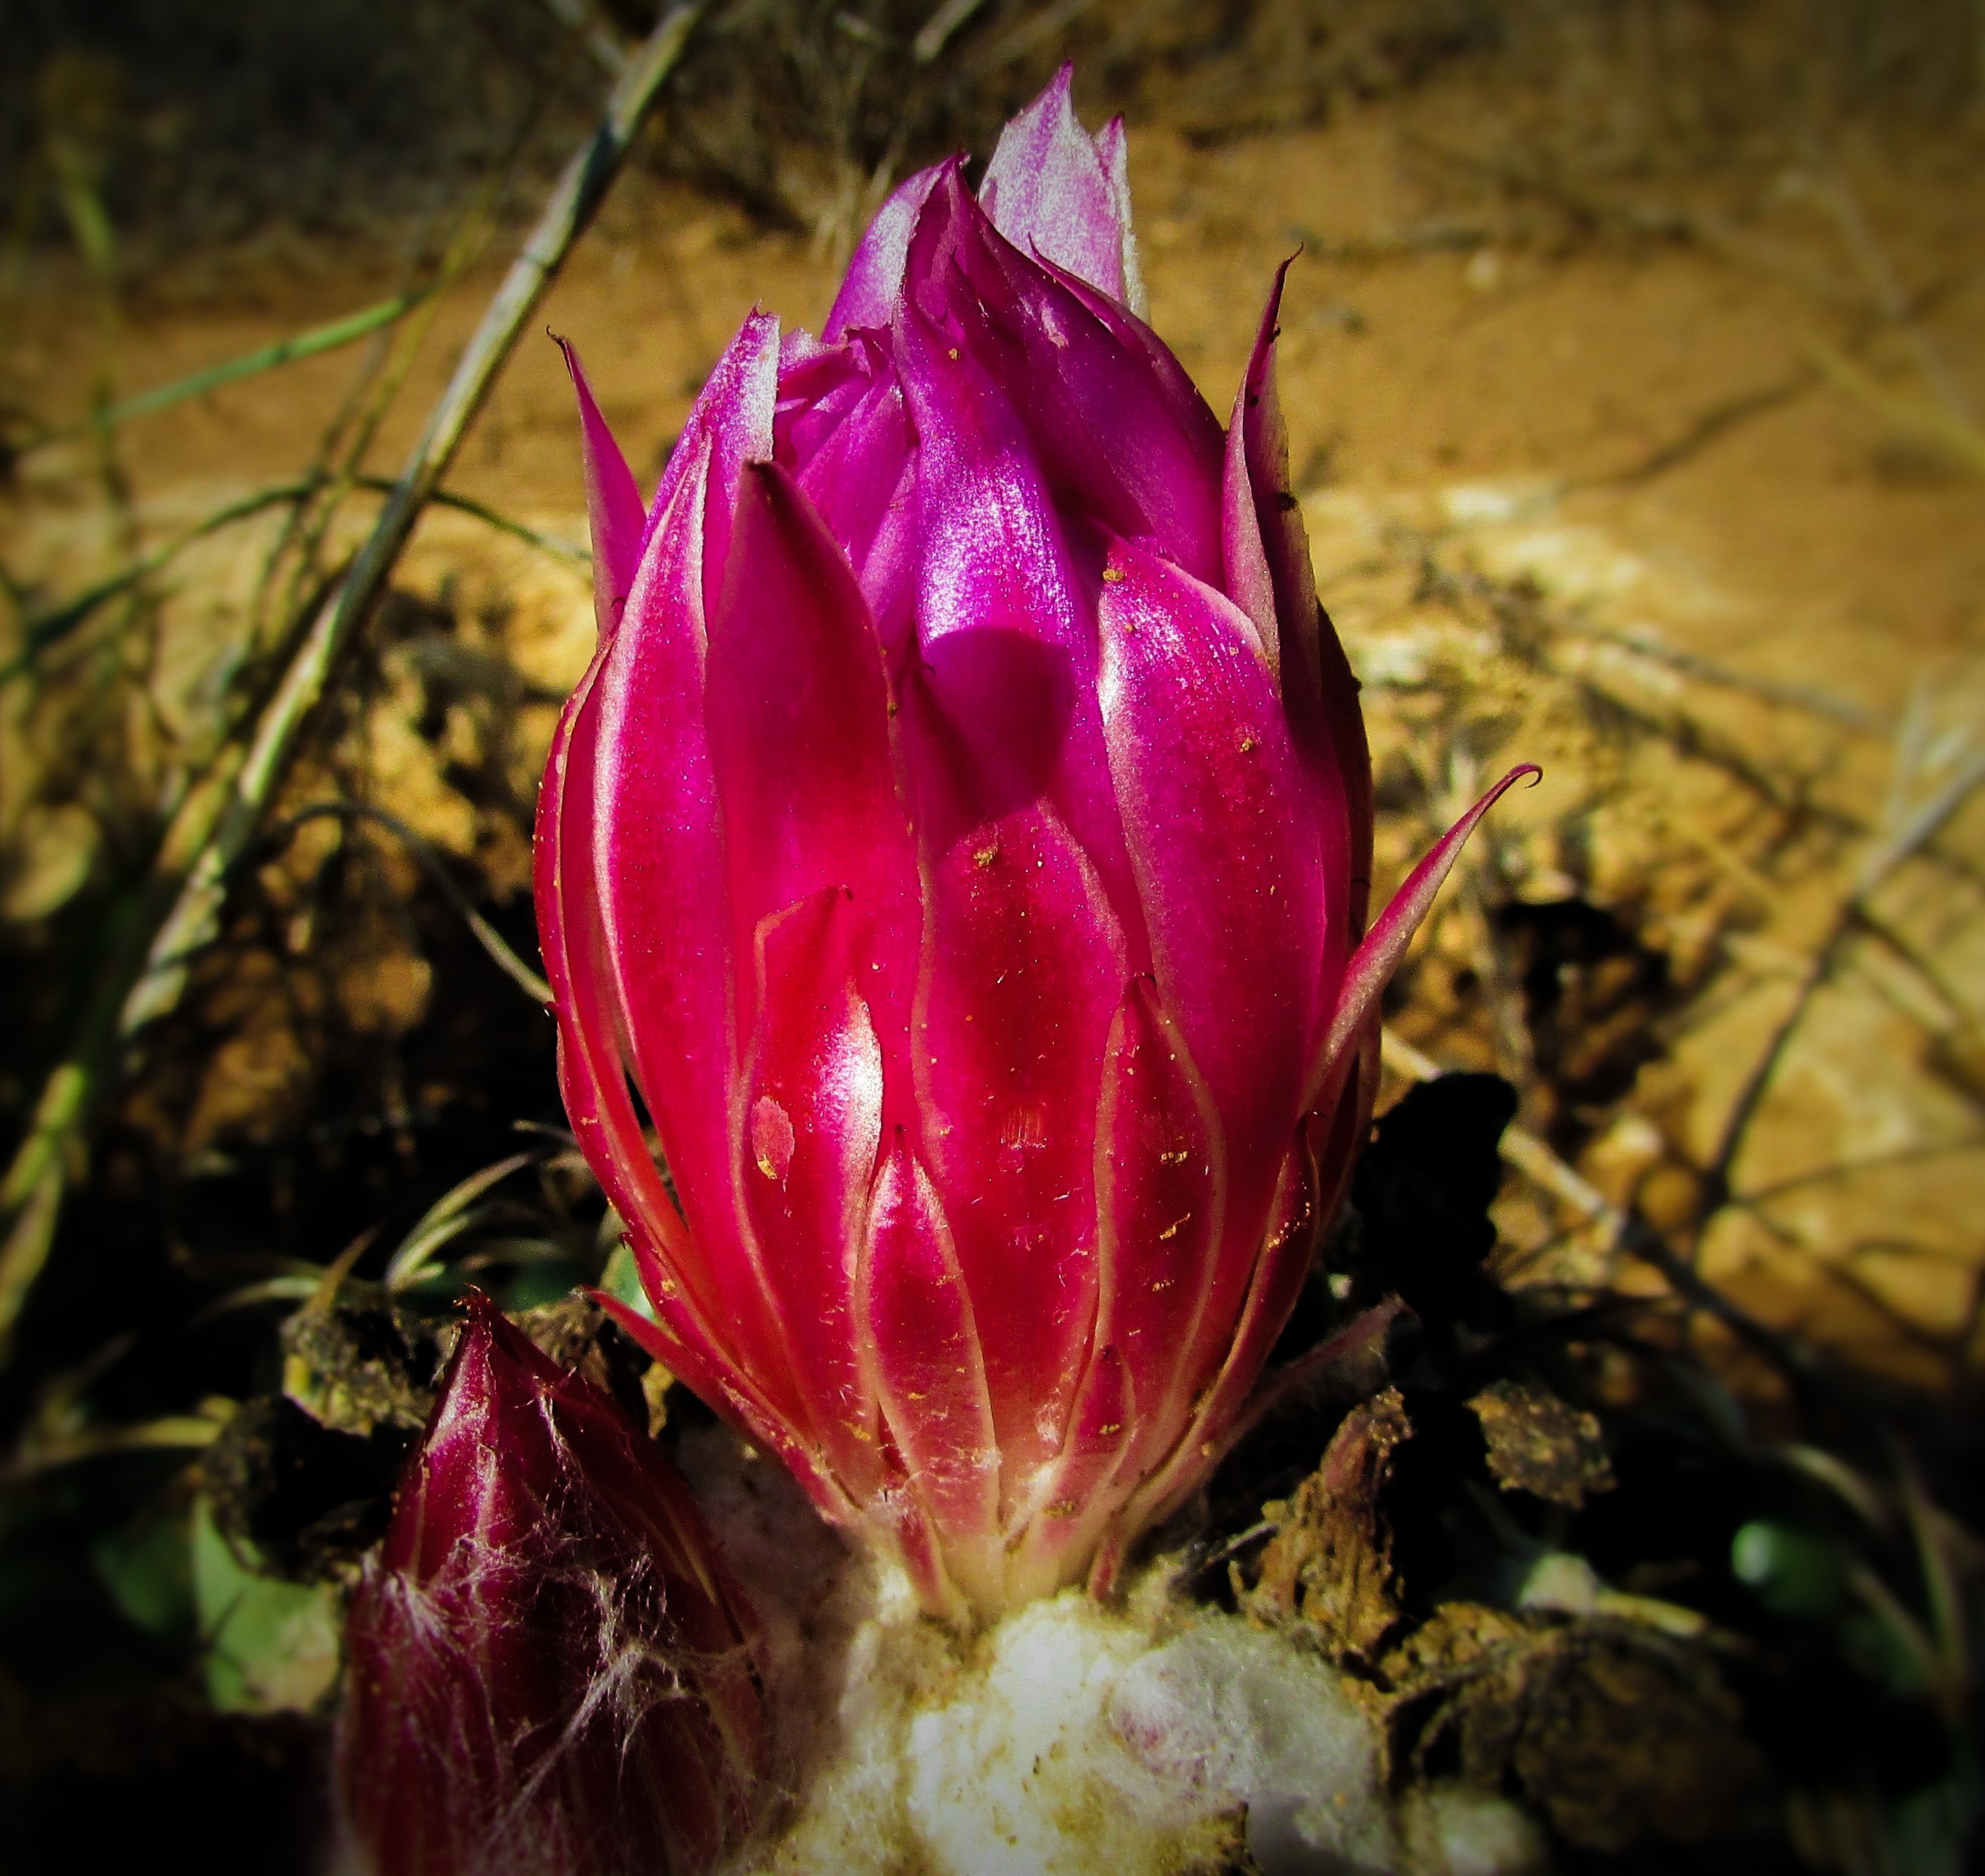
nature, cactus, plant, flower, petal, botany, flora, close up, cyprus, macro photography, ayia napa, flowering plant, cactus park, land plant